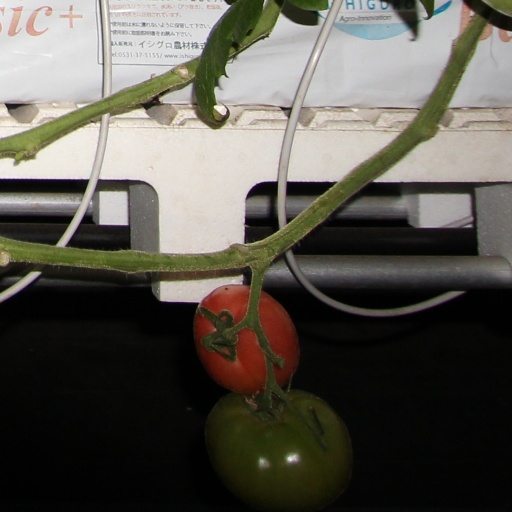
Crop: tomato